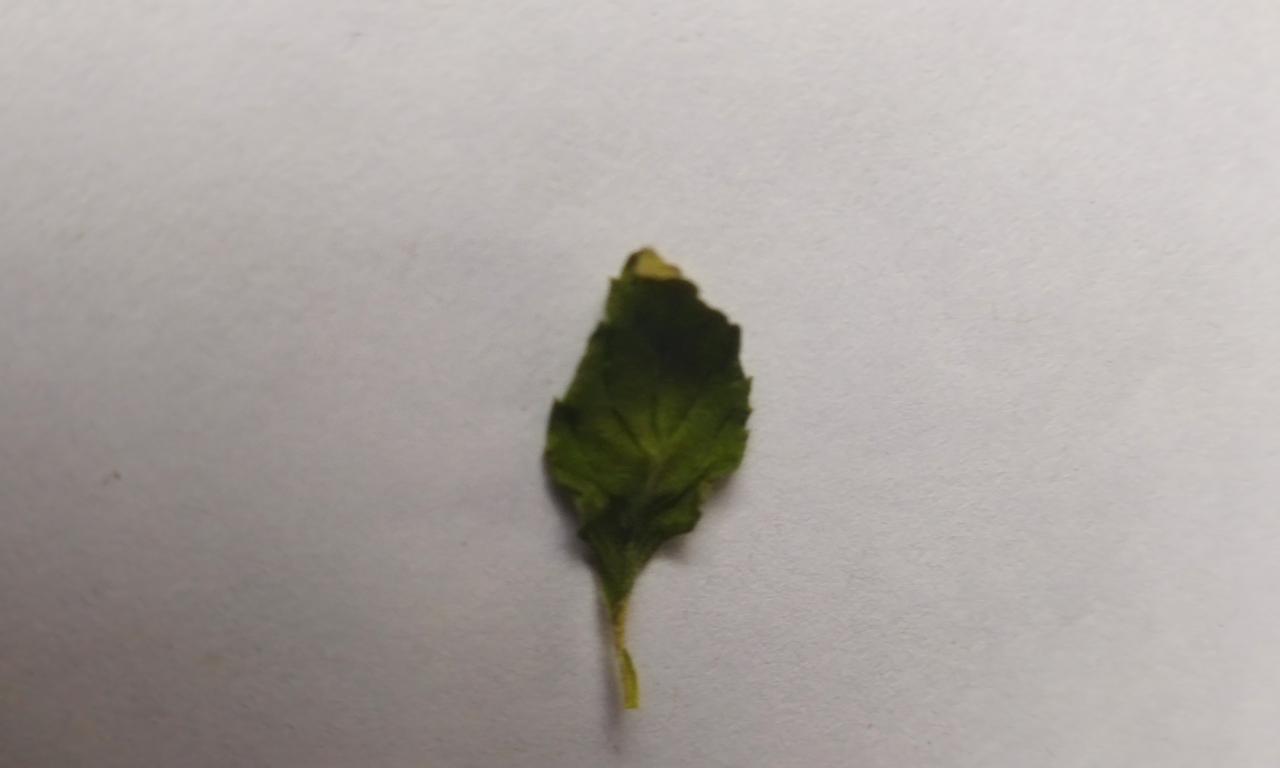
Label: Dried